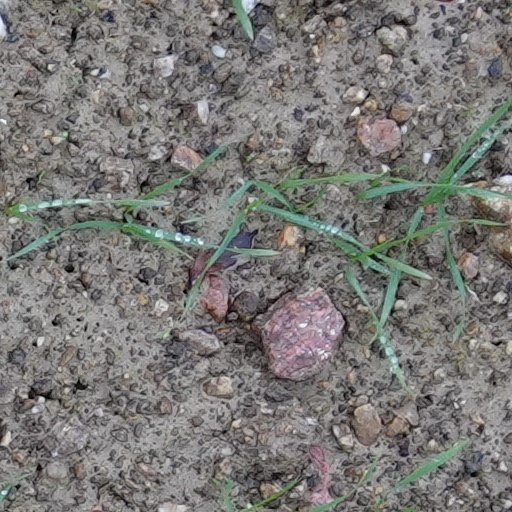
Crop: wheat